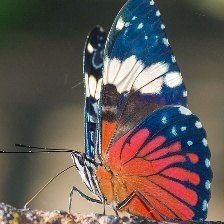
Species: RED CRACKER